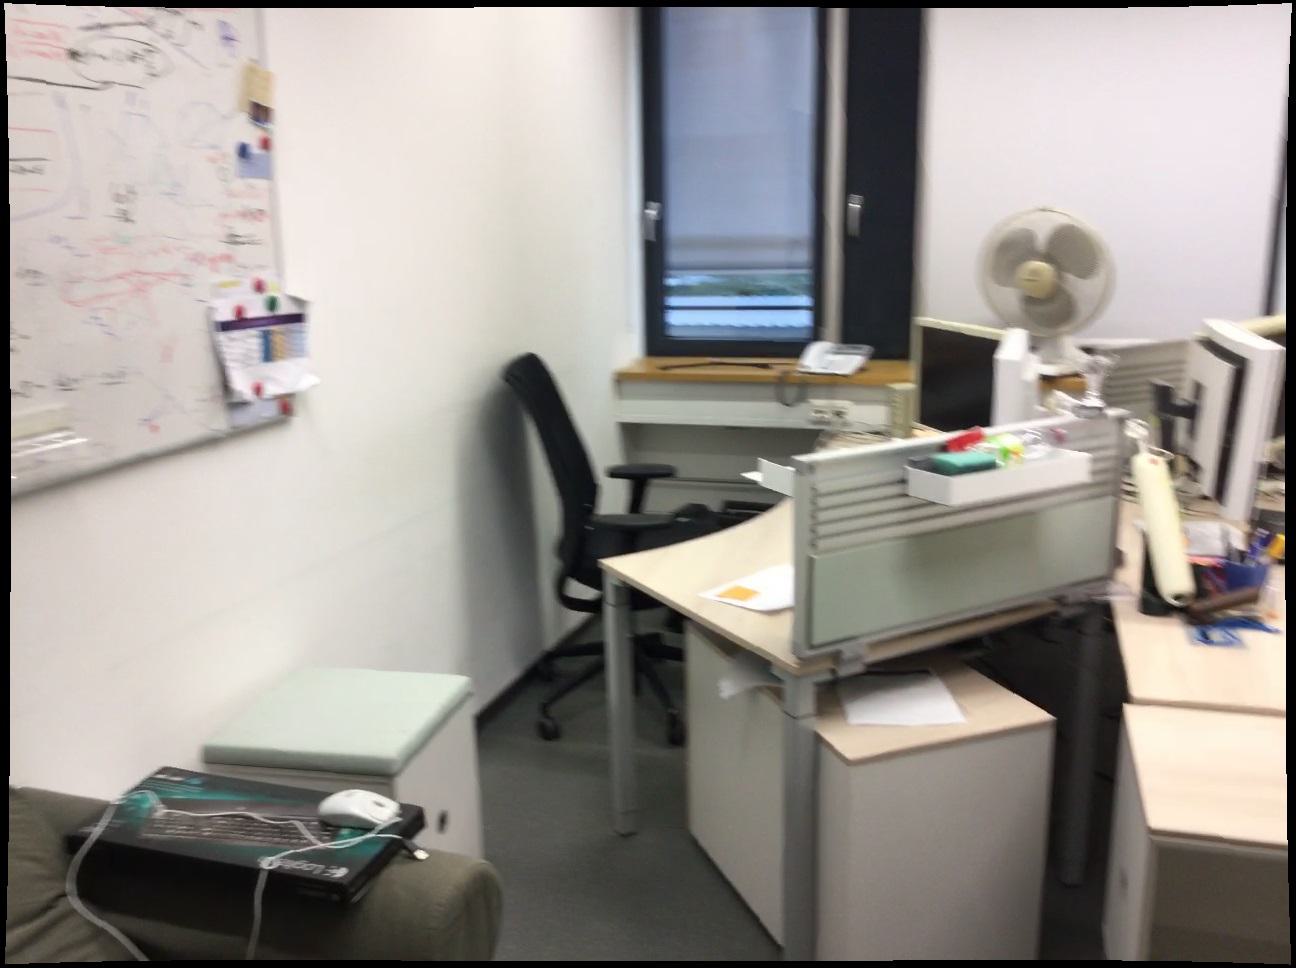
Question: Is the shelf behind the chair from the world's perspective? Final answer should be yes or no.
Answer: No